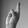
ASL letter: R